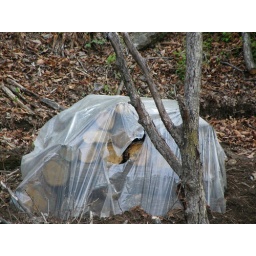
don't want the trees to get wet. easier to cover them in plastic if you chop them up